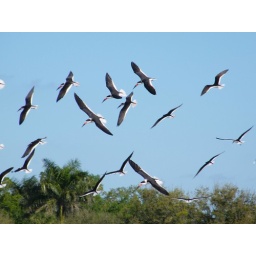
the black skimmers loop in the sky